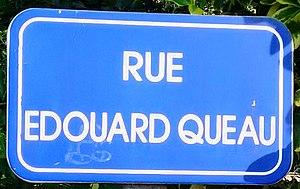
Plaque de rue Édouard Quéau à Portsall Ploudalmézeau.
Le bataillon de Ploudalmézeau regroupa, pendant la seconde guerre mondiale, jusqu'à 1 070 hommes et femmes, soit 10 % des FFI du Finistère. Après avoir libéré le canton de Ploudalmézeau, ce bataillon FFI participa, aux côtés de l'armée américaine, à de nombreux combats le long de la côte nord-ouest du Finistère.
Édouard Émile François Quéau, né le 19 avril 1909 à Brest et mort en déportation le 21 mai 1945 à Rotenburg, est un instituteur et résistant français. Directeur de l'école de garçons de Portsall, il est membre de la résistance du secteur Portsall-Ploudalmézeau. Après sa mort, il est gradé sous-lieutenant des Forces françaises de l’Intérieur, décoré de la Légion d'honneur et de la médaille de la Résistance avec rosette et de la Croix de guerre 1939-1945 avec palme. Un collège, une rue et une résidence portent son nom à Ploudalmézeau.